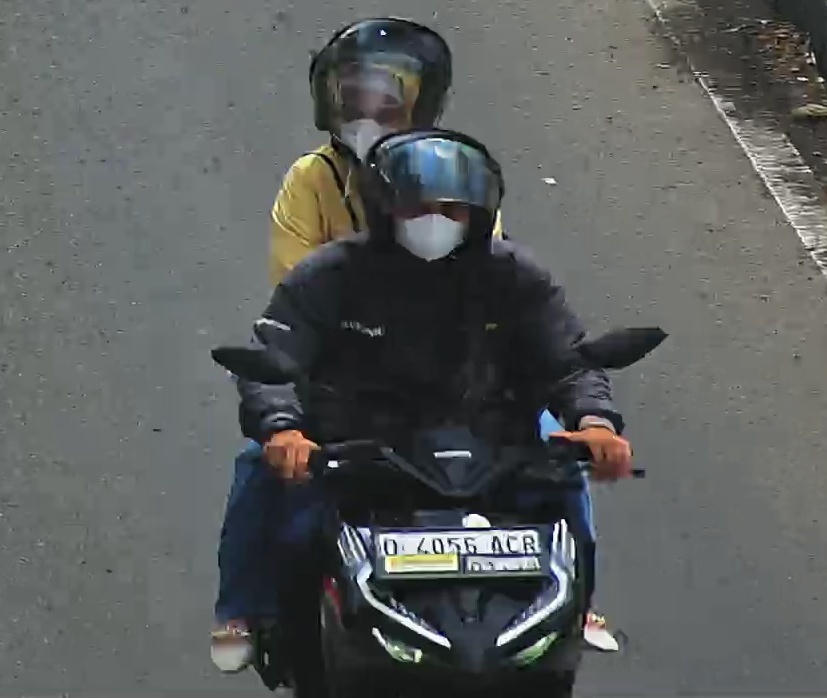
person-with-helmet: 2
person-without-helmet: 0